Super Bowl XXXIX

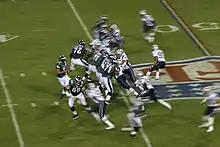
The Eagles on offense

Paul McCartney performed during the halftime show; his selection by the NFL, the show's producers, Don Mischer Productions, and the show's sponsor, Ameriquest Mortgage, was considered to be a "safe" choice, as it avoided the possibility for an incident similar to that which sparked the Super Bowl XXXVIII halftime show controversy the previous year. McCartney's set consisted of these songs: